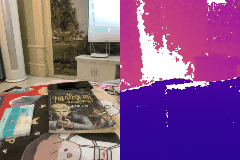
Label: book